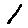
Label: 1